Furukawa, Miyagi

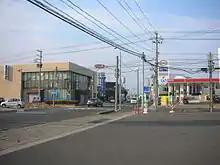
Furukawa

In 2003, the city had an estimated population of 73,980 and a population density of 551.51 persons per km. The total area was 134.14 km.